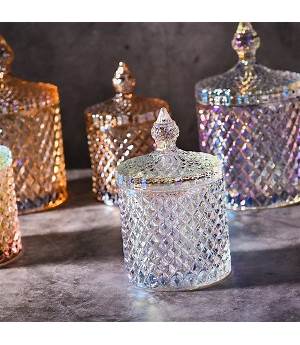
Label: glass